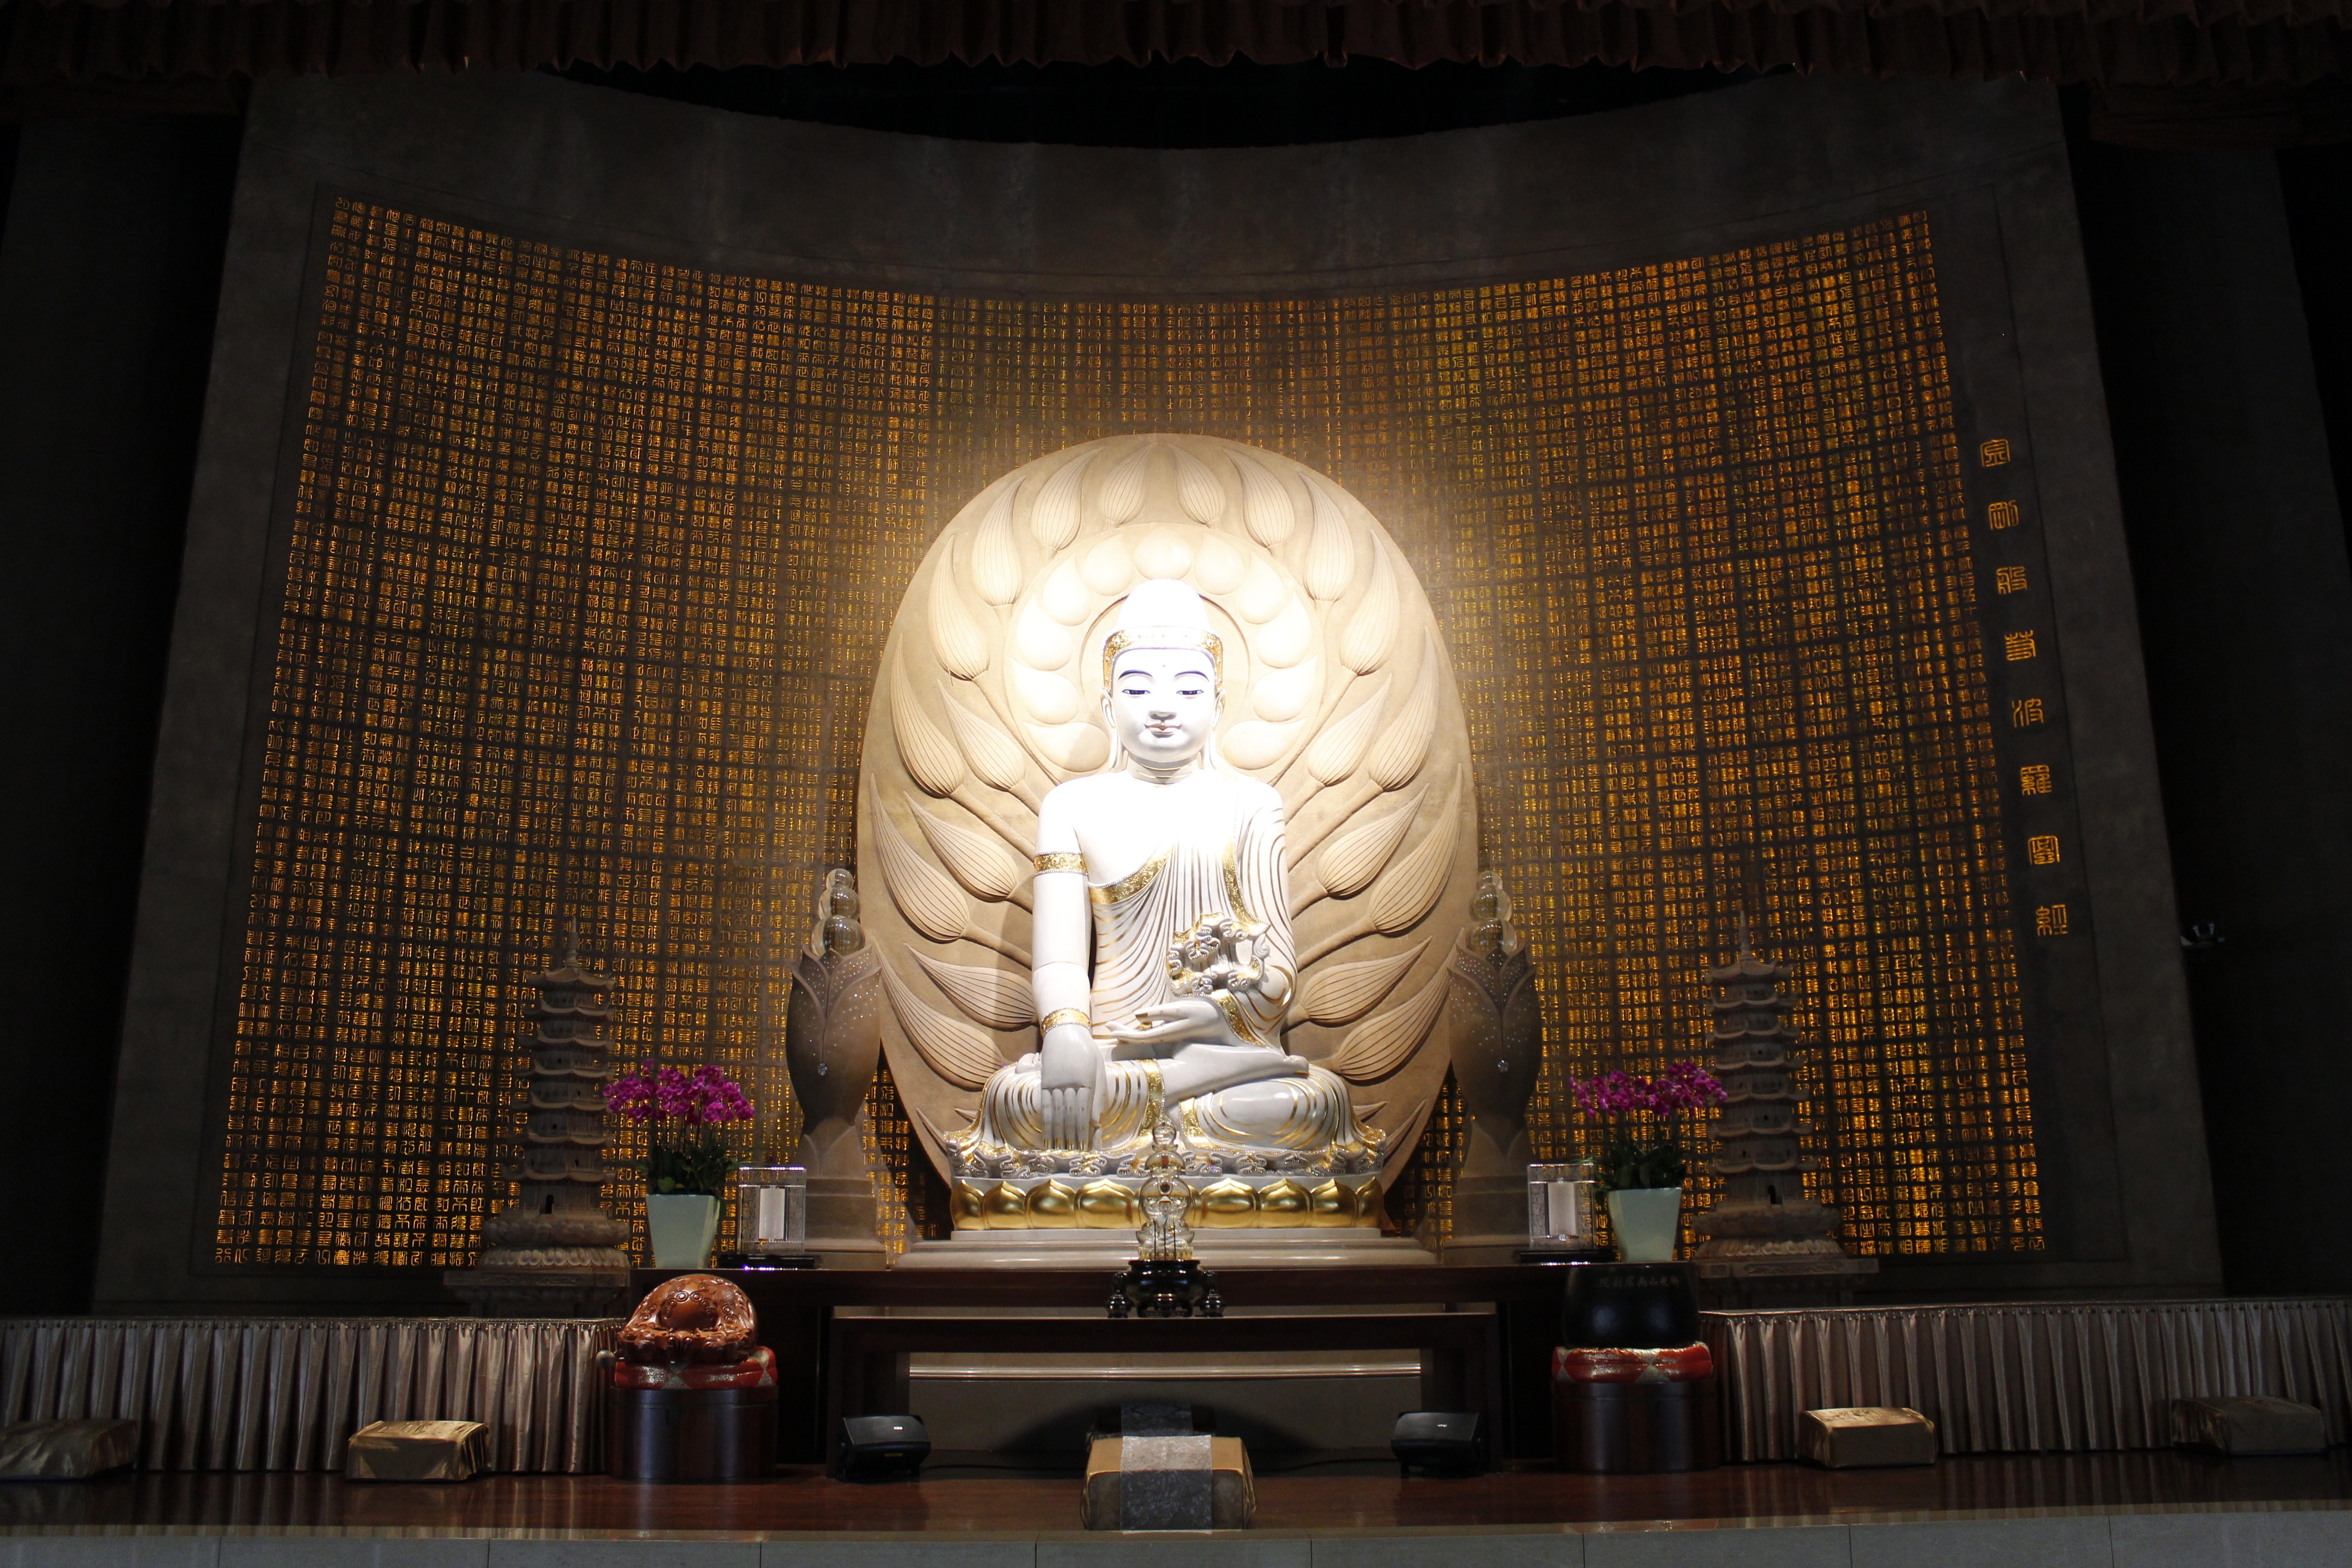
buddhism, lighting, interior design, temple, tourist attraction, carving, buddha statues, fo guang shan, tathagata